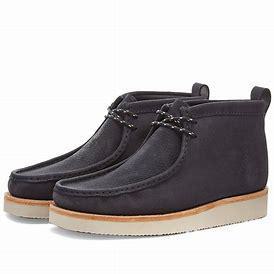
Brand: Clarks
Model: Originals Clarks Originals Wallabee